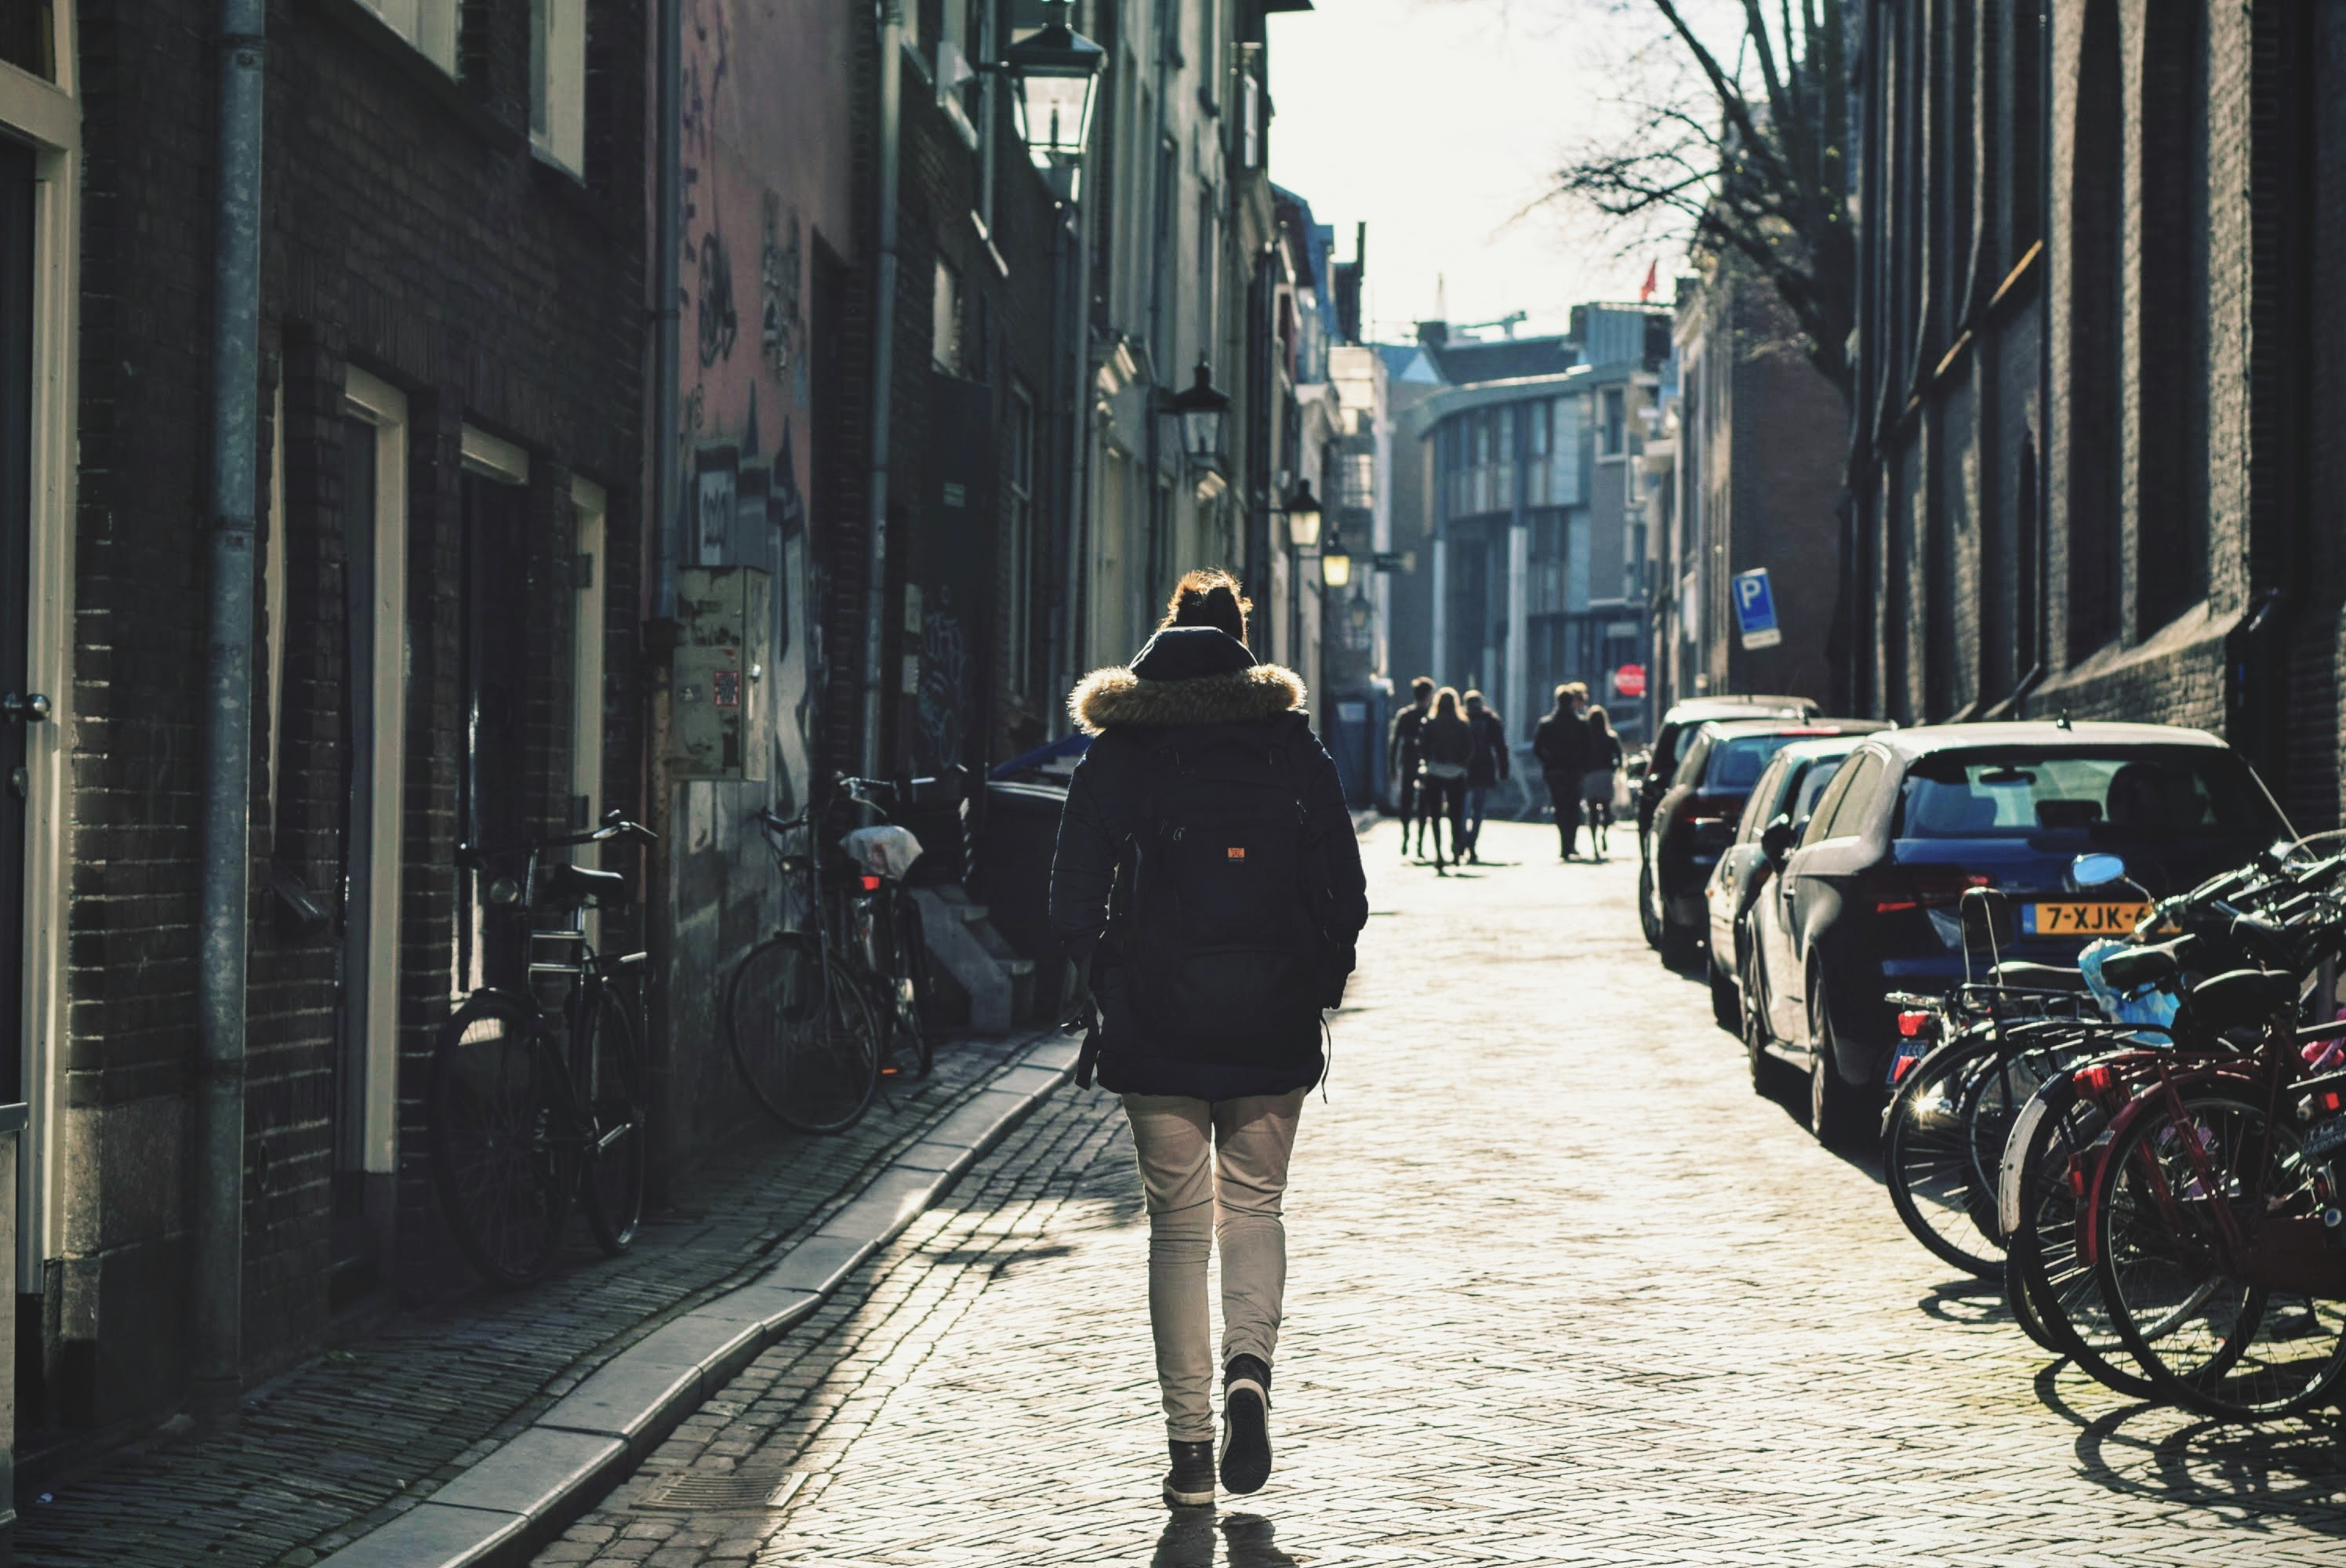
road, street, lane, transport, snapshot, alley, pedestrian, vehicle, infrastructure, cycling